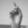
ASL letter: D